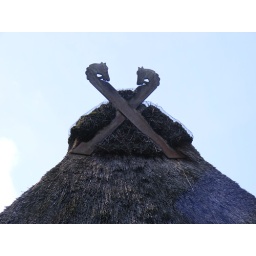
Thatched roof near Hamburg with crossed horse heads at the gable. Symbolic of Lower Saxony.